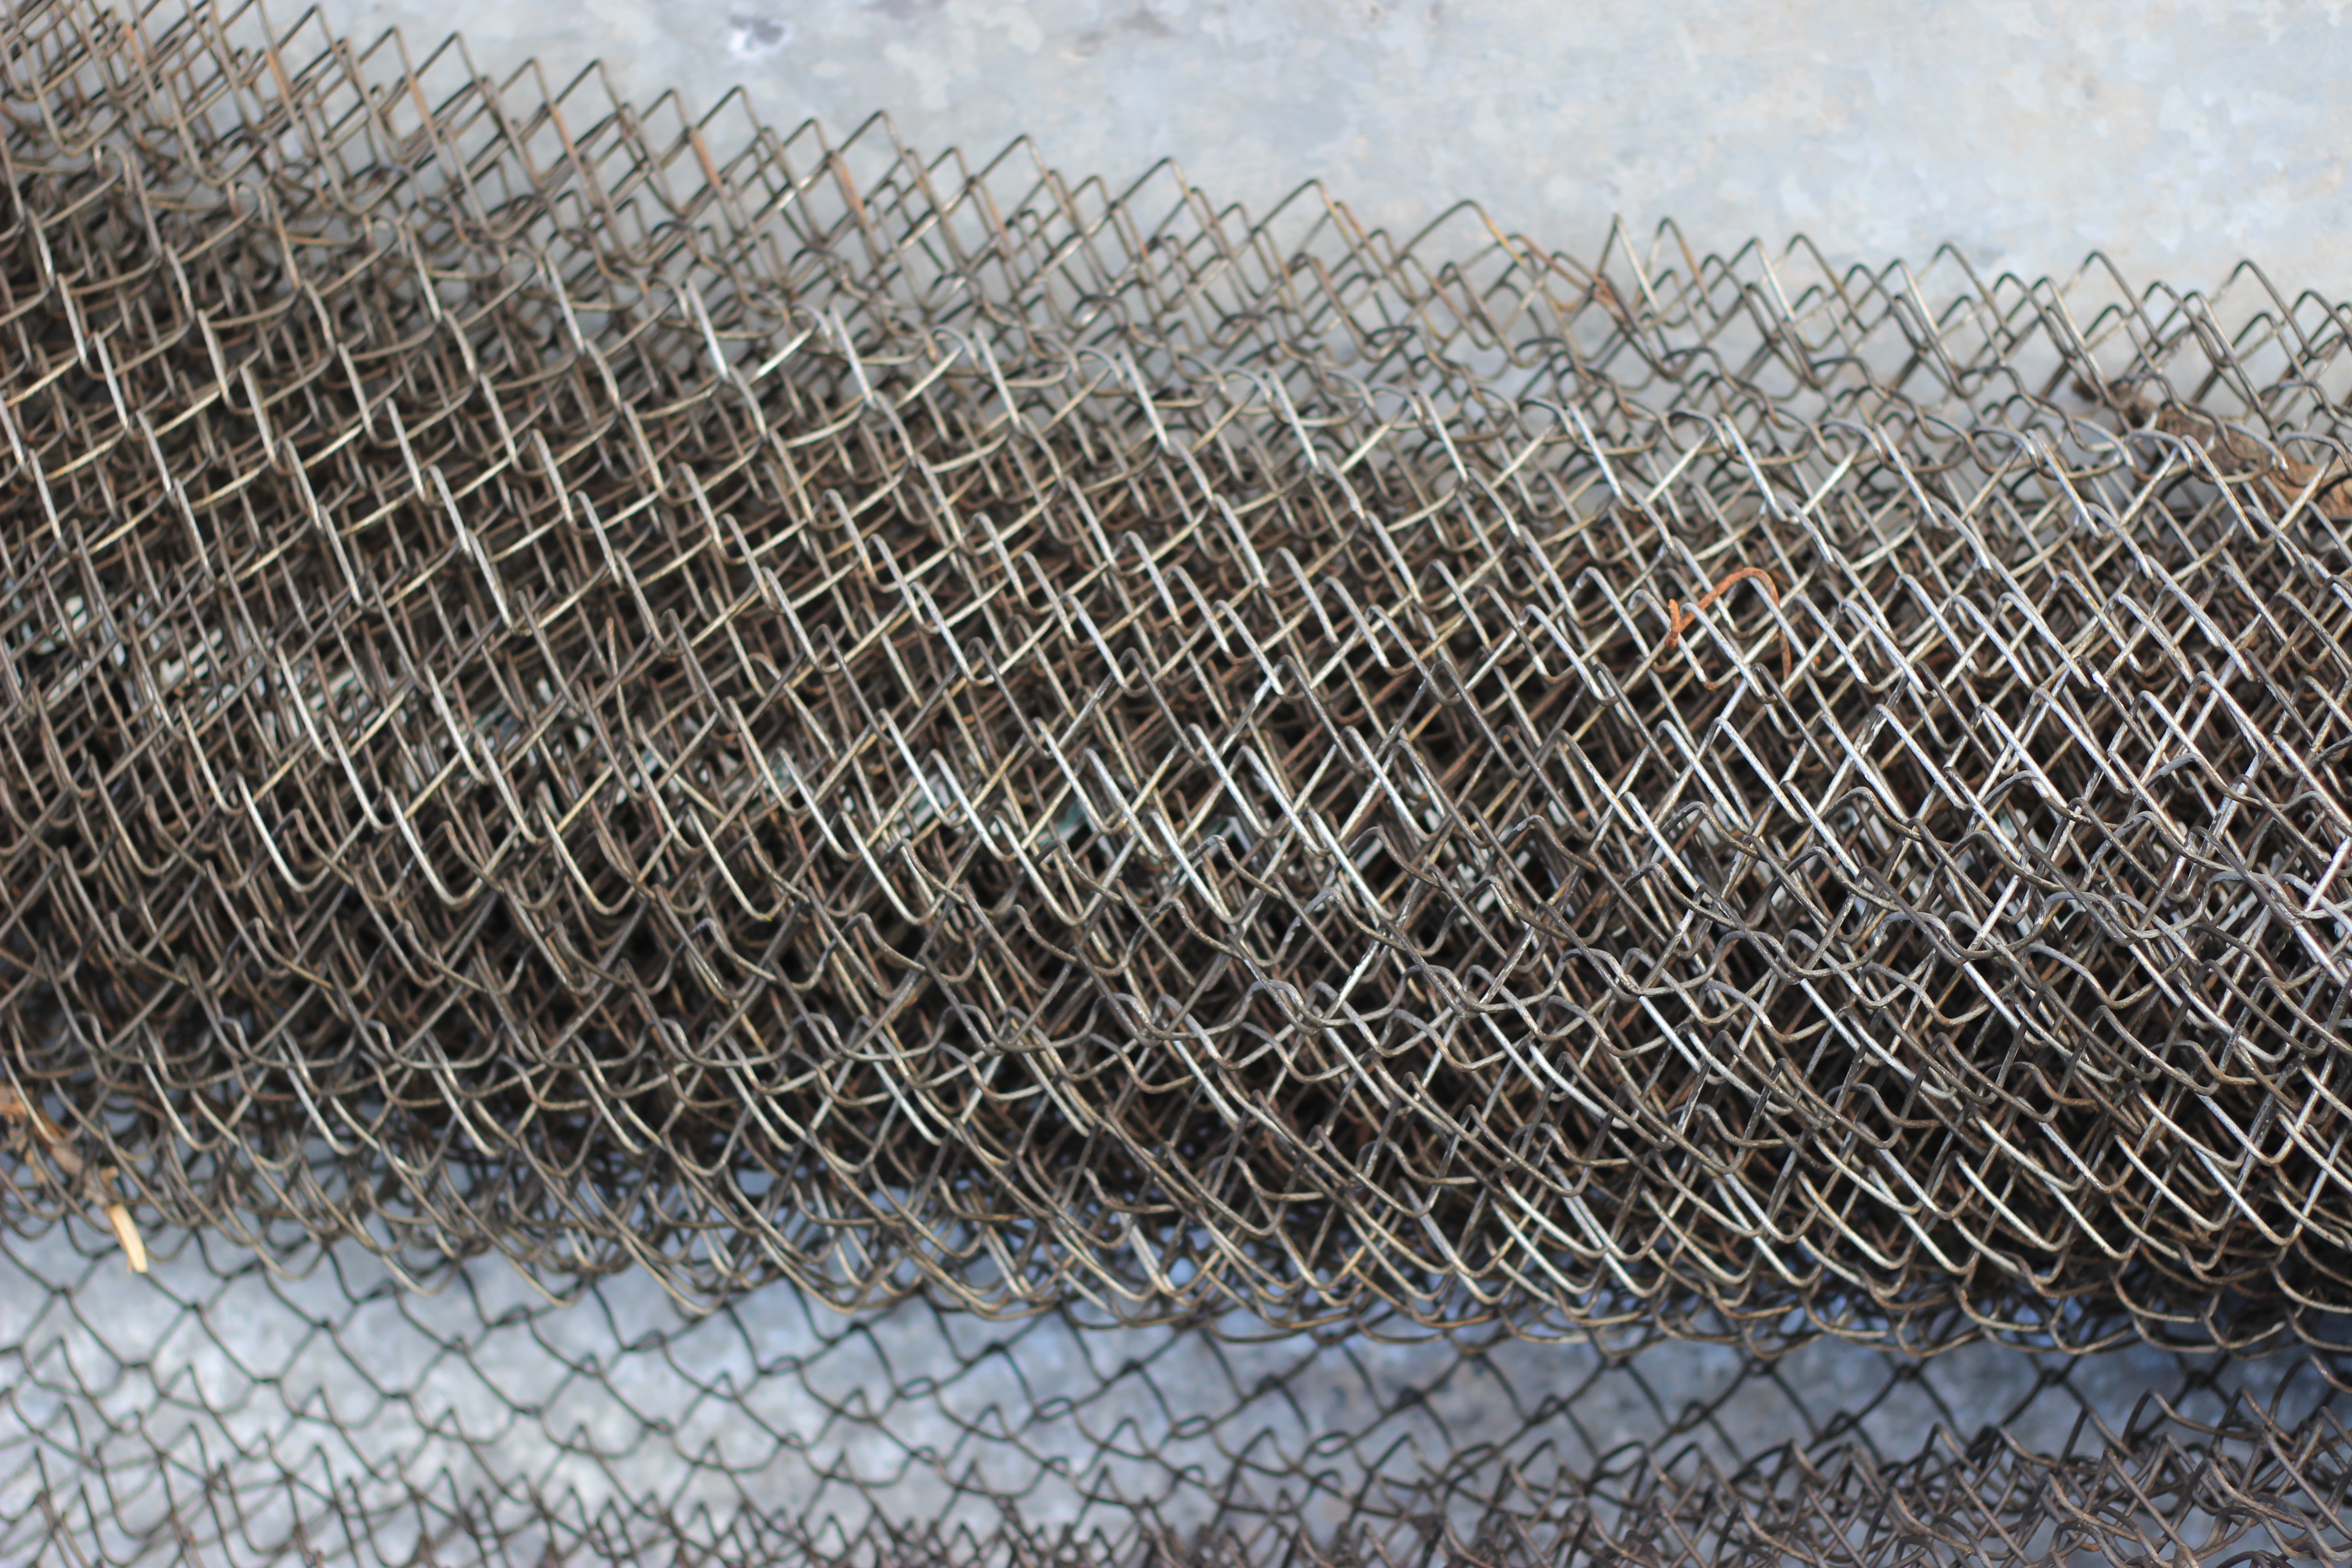
village, fence, mesh, iron, netting, daytime, sky, cloud, architecture, wire fencing, grey, atmospheric phenomenon, line, composite material, Material property, pattern, chain link fencing, technology, wire, net, building material, metal, close up, steel, symmetry, home fencing, event, monochrome, landscape, fiber, barbed wire, public utility